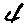
Label: 4